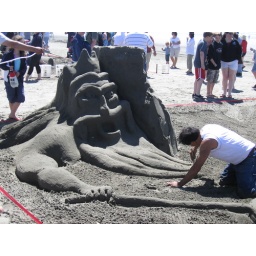
Ocean Shores Sand castle building festival 2008. Happens in Late July